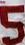
Number: 5